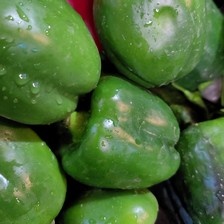
Label: capsicum